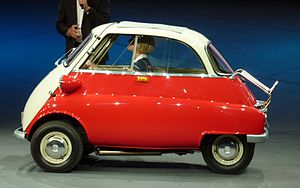
BMW Isetta
BMW Isetta at the IAA 2009
BMW Isetta er en BMW „Rollermobil“ fra bilproducenten BMW i 1950'erne. På dansk fik den øgenavnet asfaltboble, mens den på tysk fik flere såsom Knutschkugel foruden Halleluja-Auto og Advents-Auto.